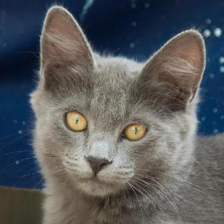
Label: animals